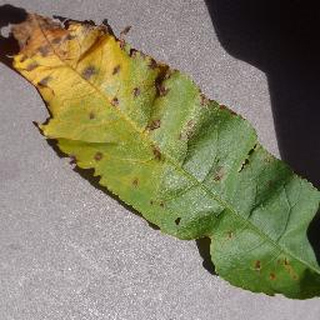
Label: peach_bacterial_spot